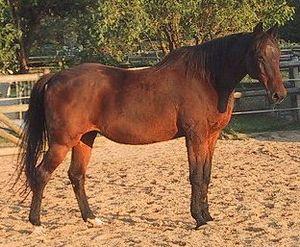
L'anglo-kabarde, connu aussi sous le nom d'anglo-kabarda, est une race de chevaux de selle demi-sangs issue de croisements entre des Pur-sangs et des chevaux Kabardins, originaires des montagnes du Caucase, dans l'ancienne Kabardie.
La liste de races chevalines, incluant les poneys, s'est enrichie sous l'influence de la sélection naturelle et de l'élevage sélectif de l'espèce equus ferus caballus, le cheval domestique, sous le contrôle humain. L'espèce du cheval s'est divisée en plusieurs centaines de races, réparties sur tous les continents. Le classement de ces races est établi par la Fédération équestre internationale, qui en distingue trois grands types : le cheval de selle destiné à être monté, le cheval de trait destiné à la traction animale, et le poney, arbitrairement défini comme un cheval mesurant moins d'1,48 m de haut, notion controversée. D'autres distinctions peuvent être opérées, notamment entre les races de travail, de couleur, de sport, et d'allures.